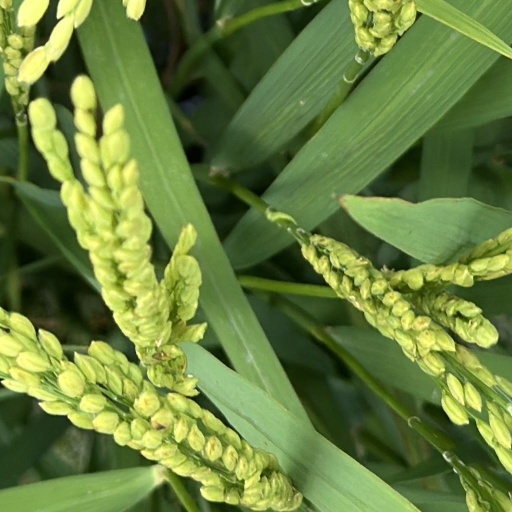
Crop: rice